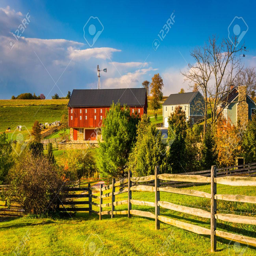
red barn on a farm .